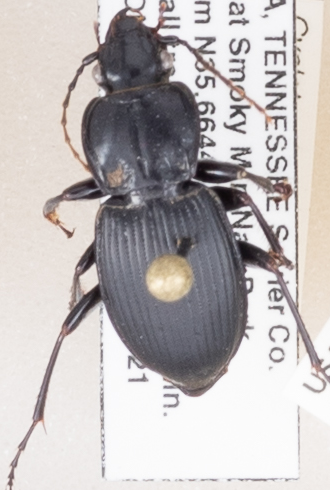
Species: Cyclotrachelus sigillatus
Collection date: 2018-08-21
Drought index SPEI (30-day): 0.992
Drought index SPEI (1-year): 0.732
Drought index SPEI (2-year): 0.32